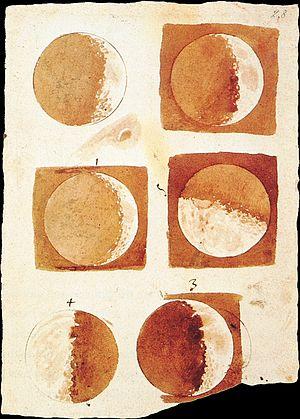
Galilée, né à Pise en 1564 et mort à Arcetri près de Florence le 8 janvier 1642, est un mathématicien, géomètre, physicien et astronome italien du XVIIᵉ siècle.